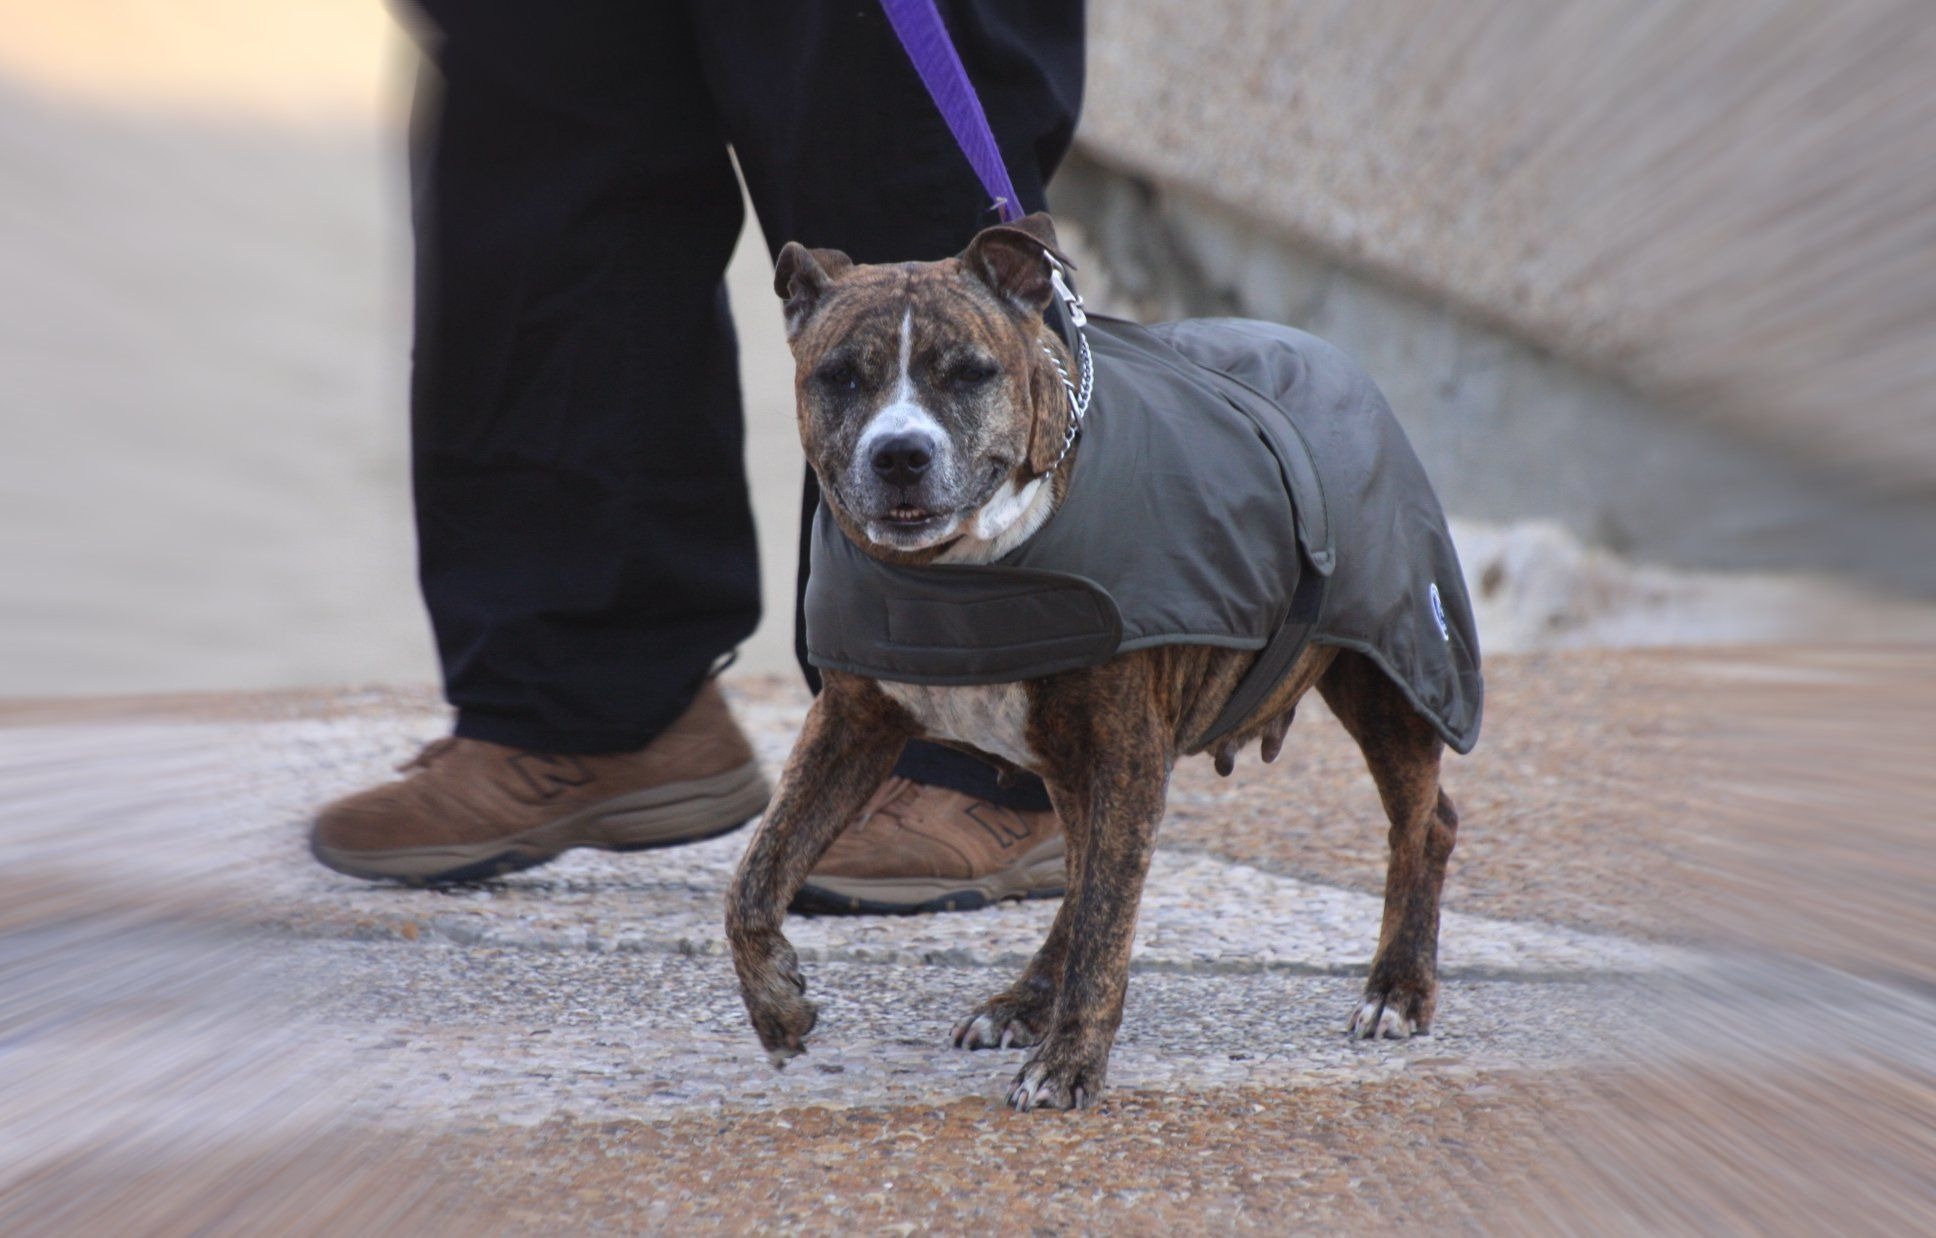
dog, canine, pet, mammal, jacket, bulldog, vertebrate, domestic, dog breed, terrier, wearing, dog like mammal, american pit bull terrier